Tufted capuchin

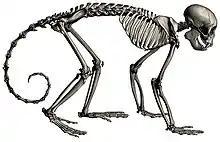
Skeleton

The tufted capuchin is more powerfully built than the other capuchins, with rougher fur and a long, thick tail. It has a bundle of long, hardened hair on the forehead that can be raised as a sort of "wig". The fur is brownish gray, with the belly being somewhat lighter-colored than the rest of the body. The hands and feet are black. The tail is prehensile: strong and can be used for grasping, as an extra limb.